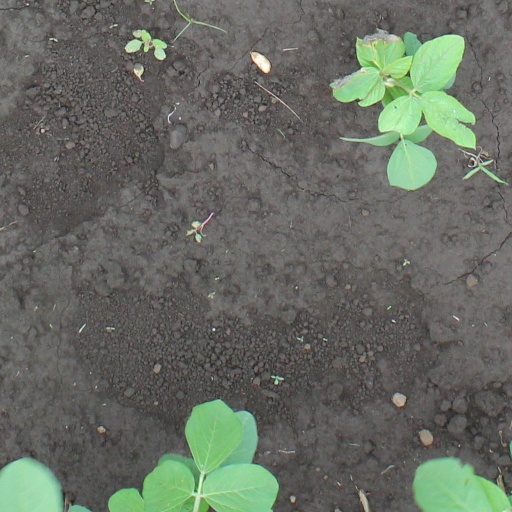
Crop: soybean